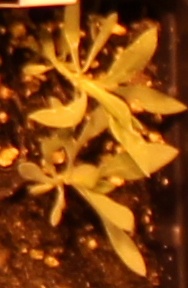
Label: Kochia